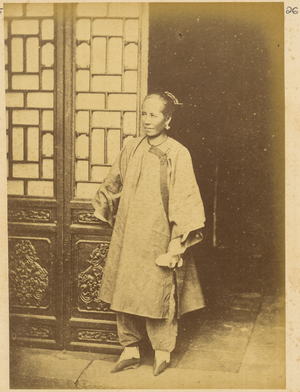
En 1874-1875, le gouvernement russe organisa une mission commerciale et de recherche en Chine. Cette mission avait pour objectif de trouver de nouvelles routes terrestres vers le marché chinois, d'étudier les perspectives d'une expansion commerciale, de rechercher des sites pour l'installation de consulats et d'usines, et de recueillir des informations sur la révolte de Dungan qui faisait alors rage dans les provinces de la Chine occidentale. Composée de 9 hommes et dirigée par le lieutenant-colonel Iulian A. Sosnovskii de l'état-major général de l'armée, cette mission comprenait également un topographe, le capitaine Matusovskii, un responsable scientifique, le Dr Pavel Iakovlevich Piasetskii, des interprètes chinois et russes, trois sous-officiers cosaques et le photographe de la mission, Adolf Erazmovich Boiarskii. La mission se déroula de Saint-Pétersbourg à Shanghai, en passant par Oulan-Bator (Mongolie), Pékin et Tianjin. Elle longea ensuite le fleuve Yangtsé et suivit la grande Route de la soie à travers l'oasis Hami et jusqu'au lac Zaysan, de retour en Russie. Adolf Erazmovich Boiarskii prit quelque 200 photographies, ce qui constitue une source unique pour l'étude de la Chine de cette période. La plupart des photographies prises durant cette mission apparaissent dans cet album, lequel rejoignit par la suite la collection Thereza Christina Maria, rassemblée par l'empereur Pierre II du Brésil qui en fit don à la Bibliothèque nationale du Brésil. Chinois